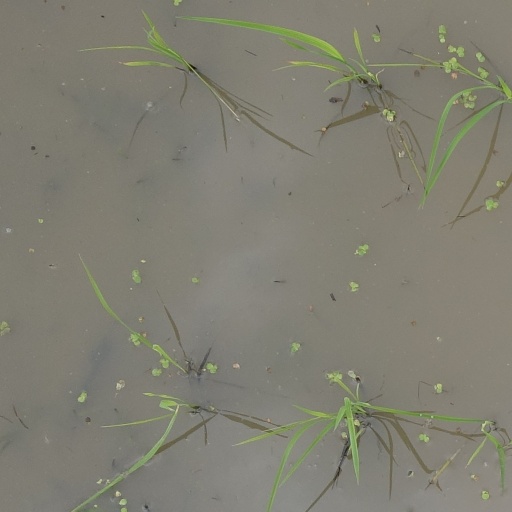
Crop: rice